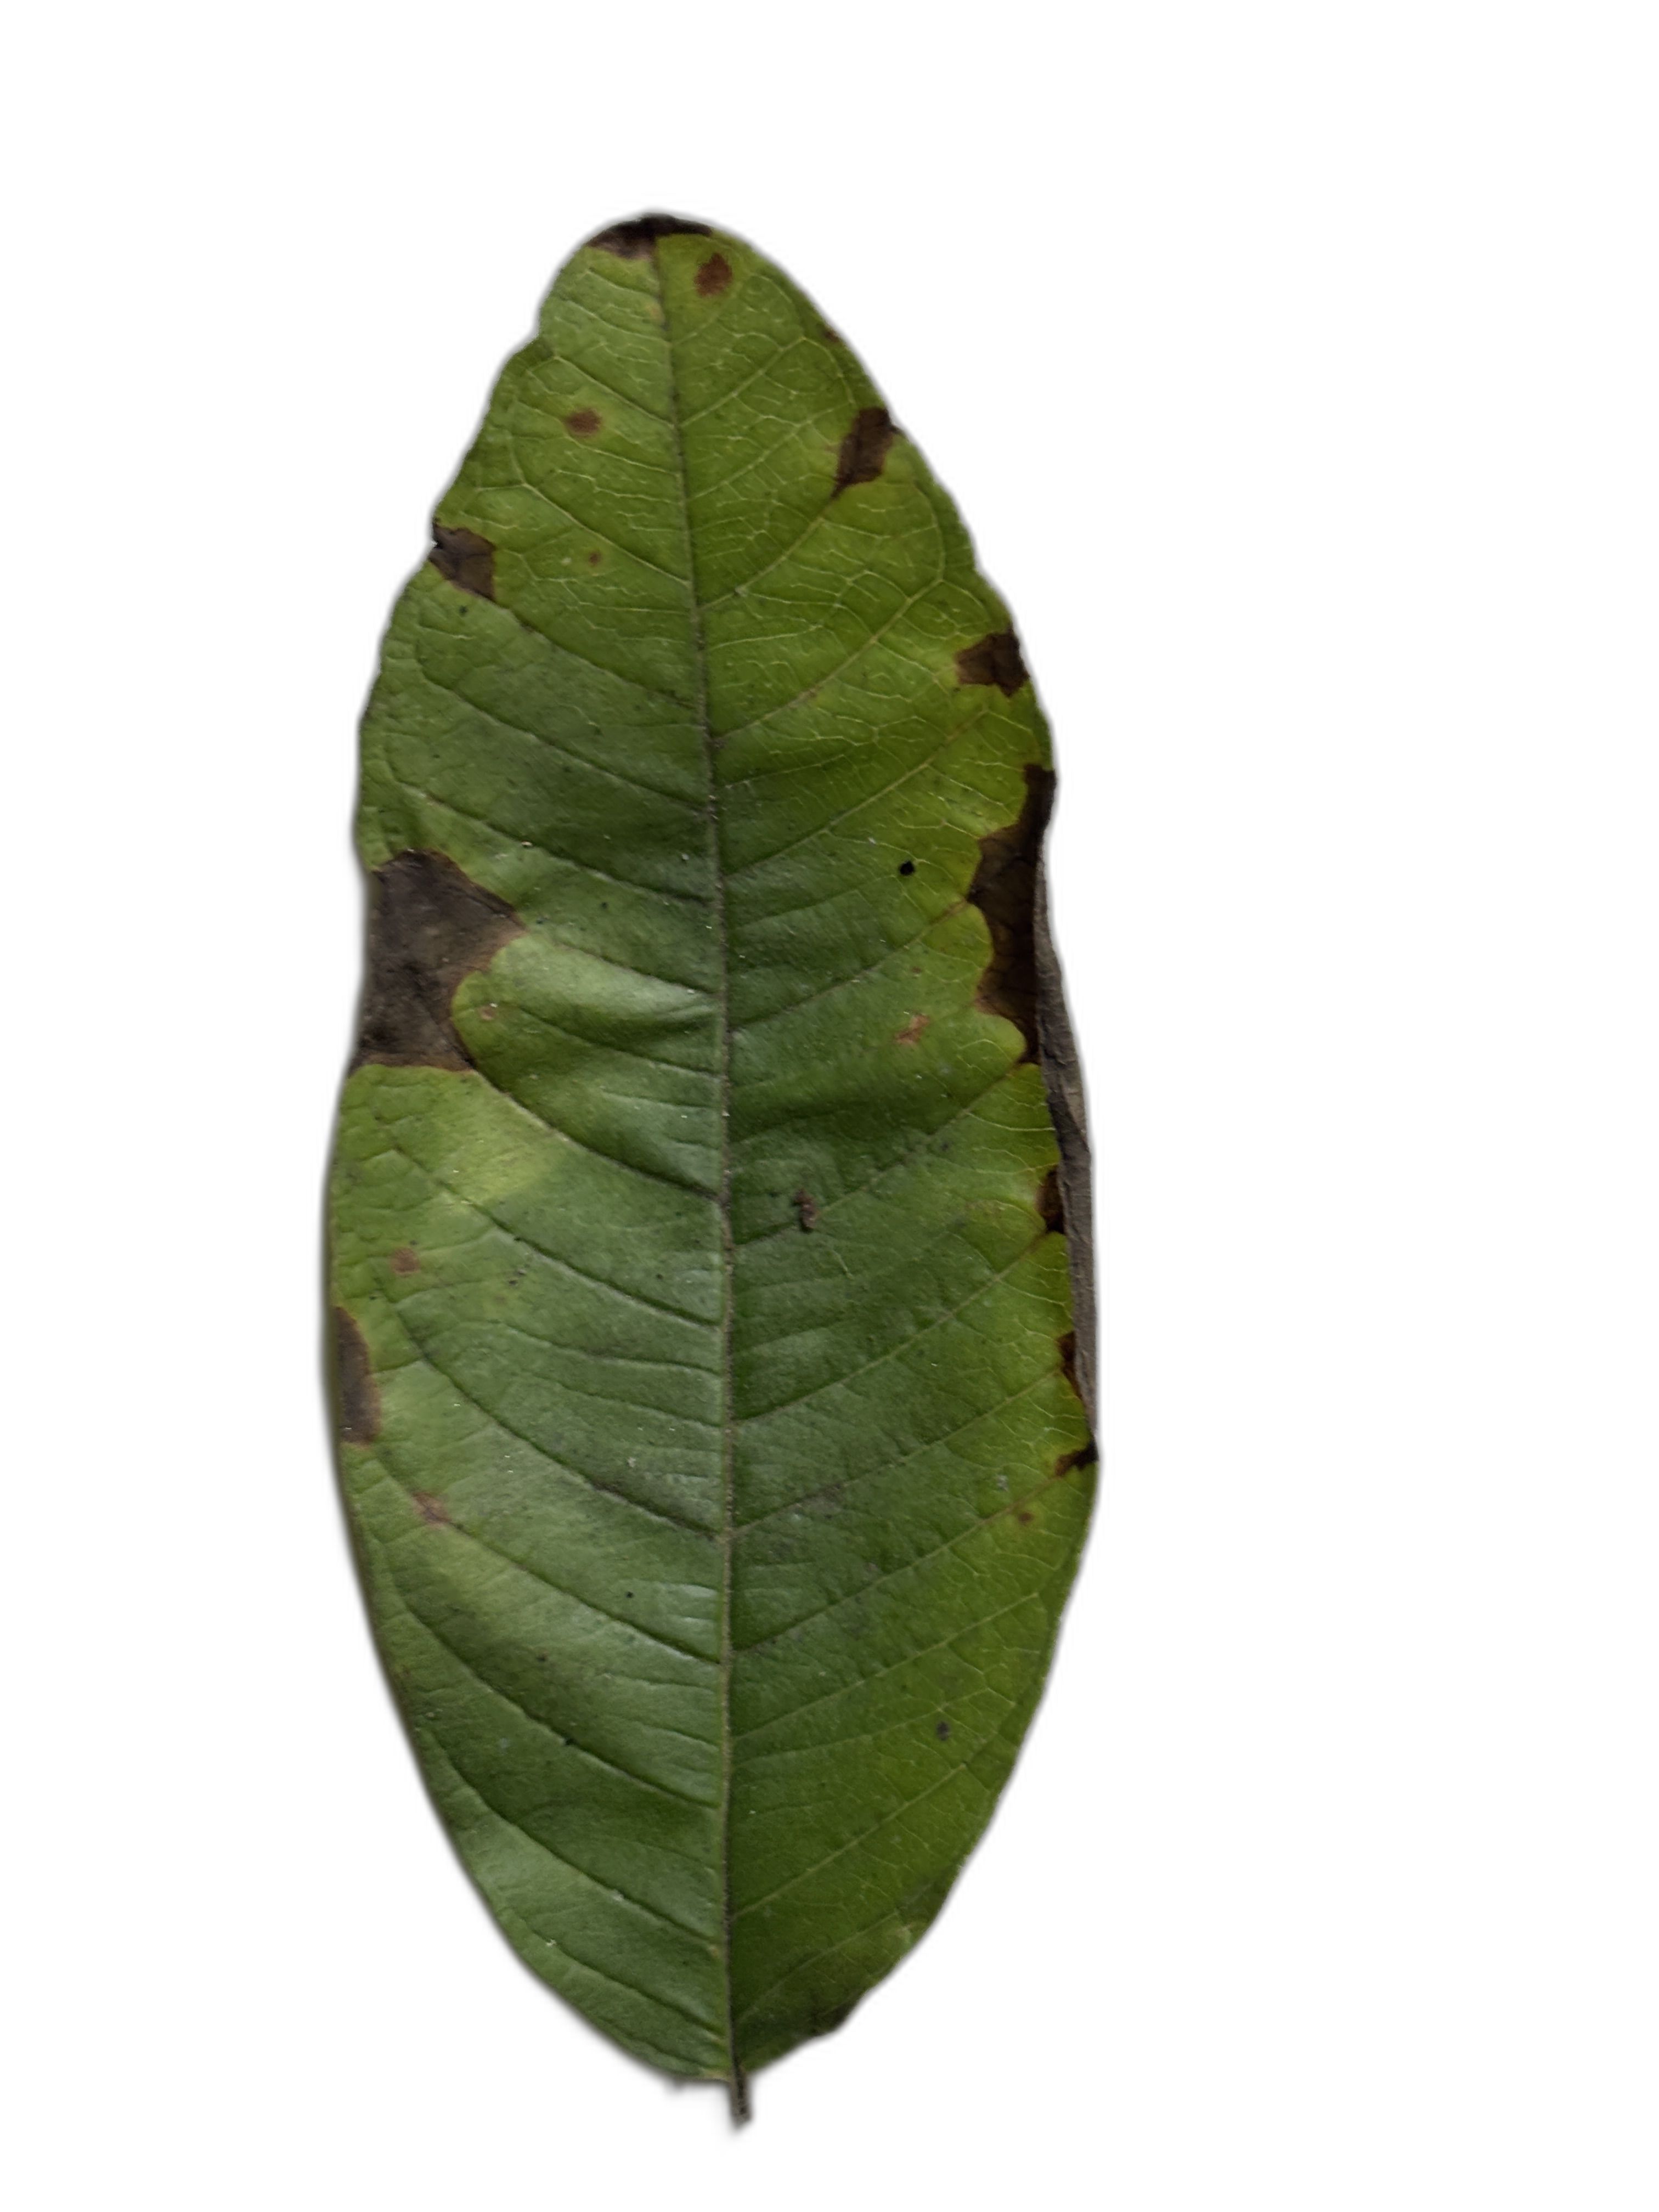
Plant part: leaf
Disease: Canker